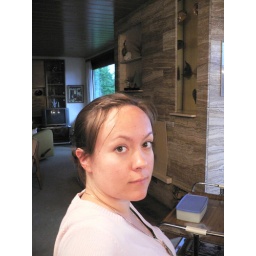
Anika (me) sitting at the table in Plu's house after dinner.